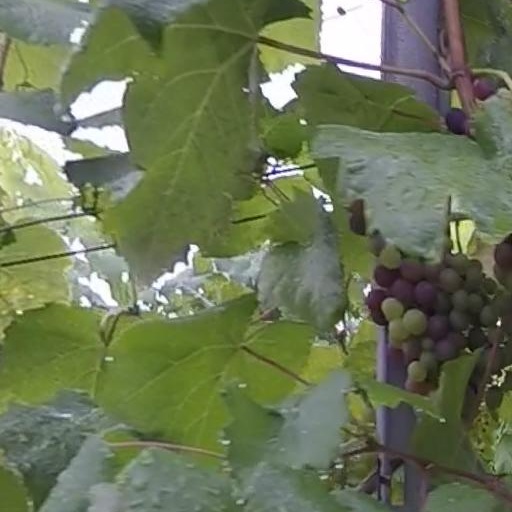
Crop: grape